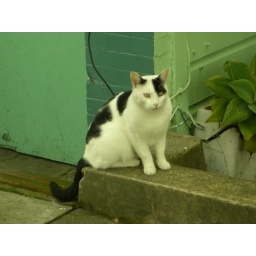
Here's a cute kitty we saw near Alamo square after looking at a new condo.